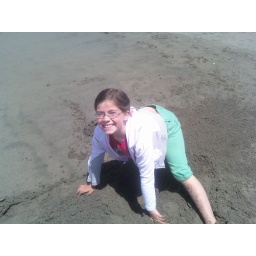
Jess in the sand at the river